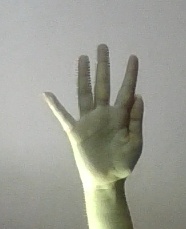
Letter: sheen